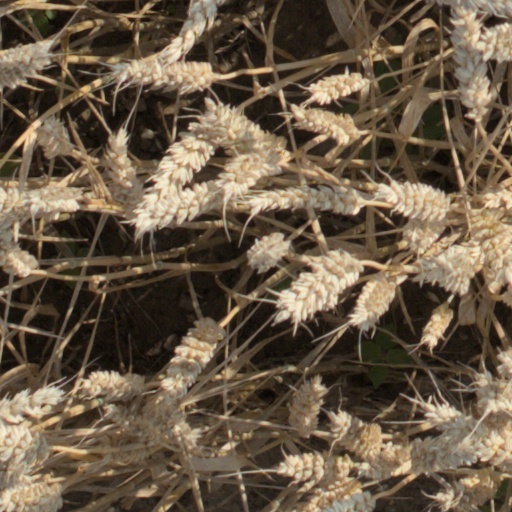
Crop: wheat